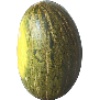
Label: melon_piel_de_sapo